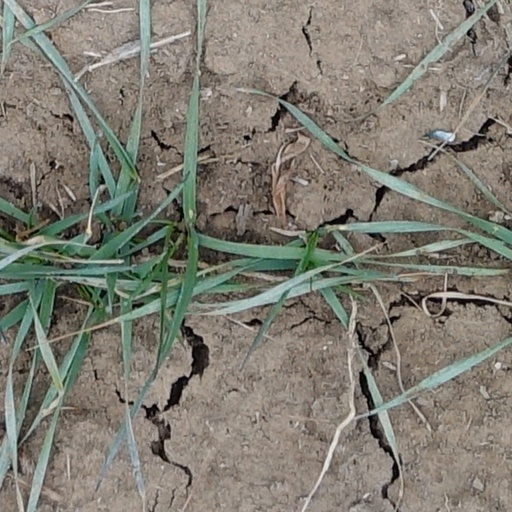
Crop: wheat